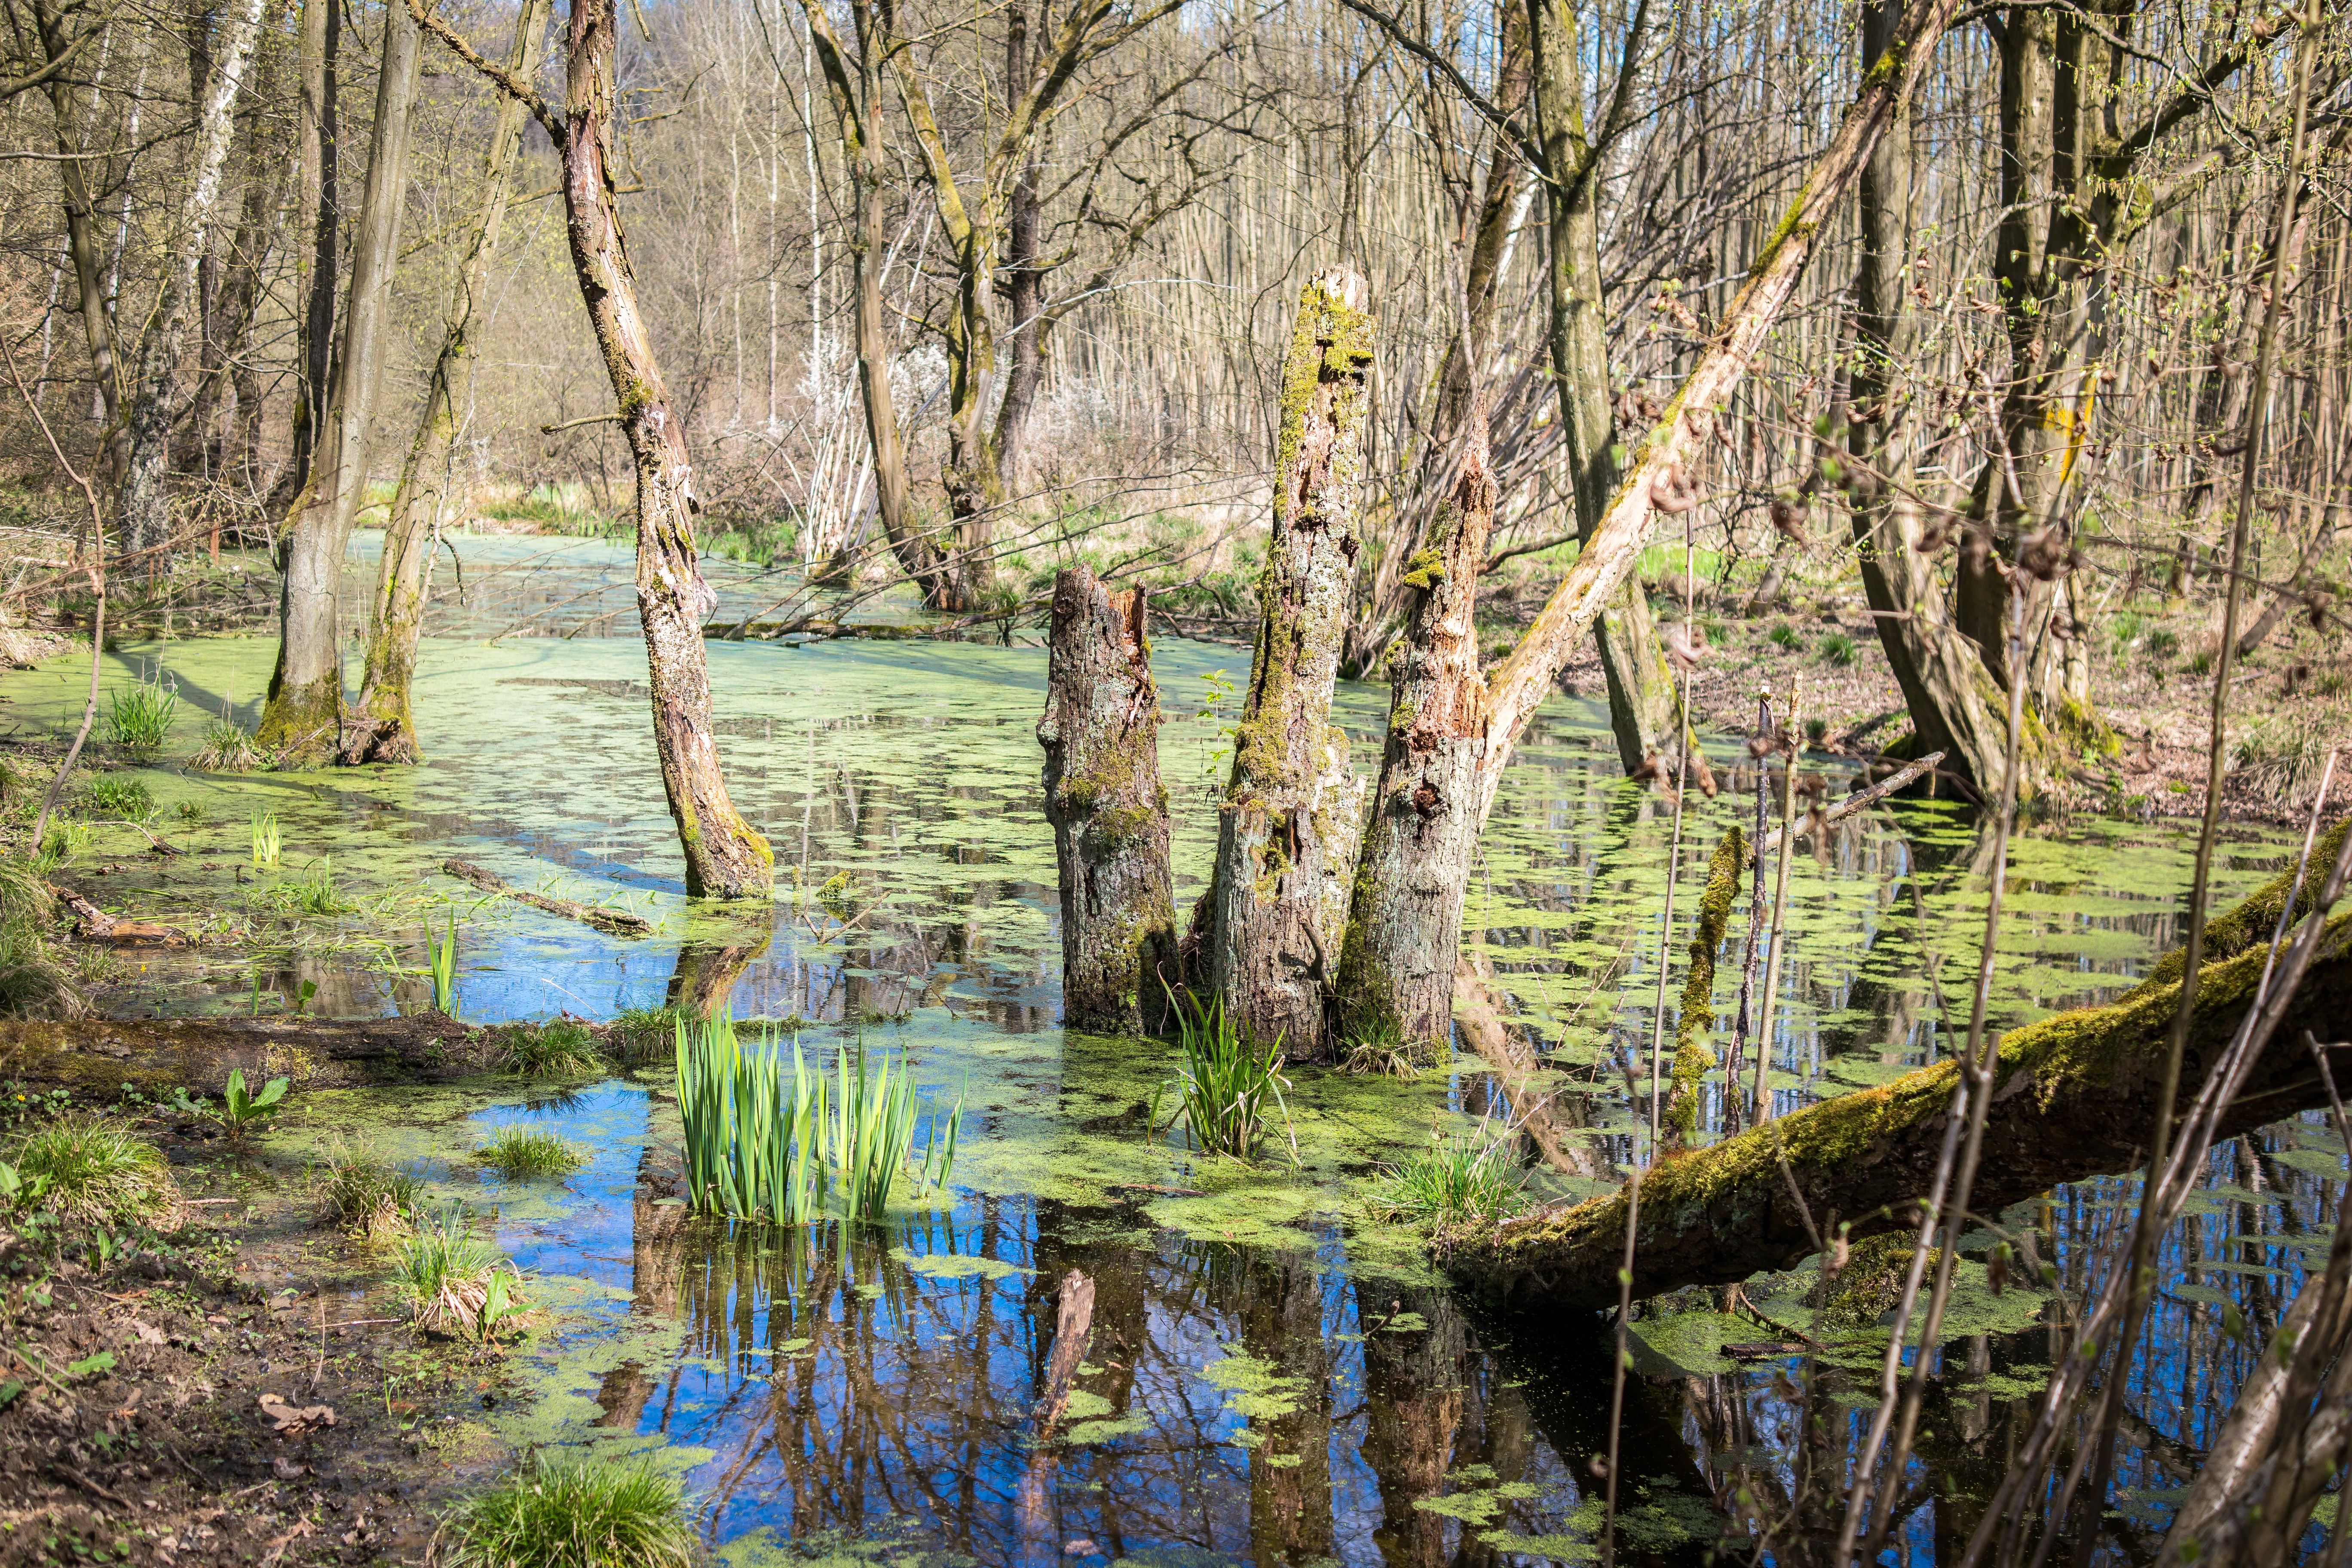
tree, water, nature, forest, grass, marsh, wetlands, swamp, wilderness, branch, leaf, flower, river, pond, stream, reflection, jungle, autumn, botany, wetland, woodland, habitat, ecosystem, grasses, nature conservation, nature reserve, swampy, biome, swamp grass, natural environment, woody plant, bayou